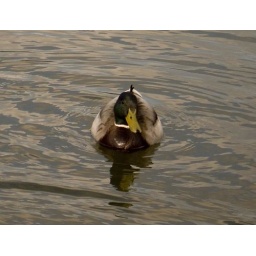
A common british duck floating serenely. I wanted the ripples of colour in the water in this photo.